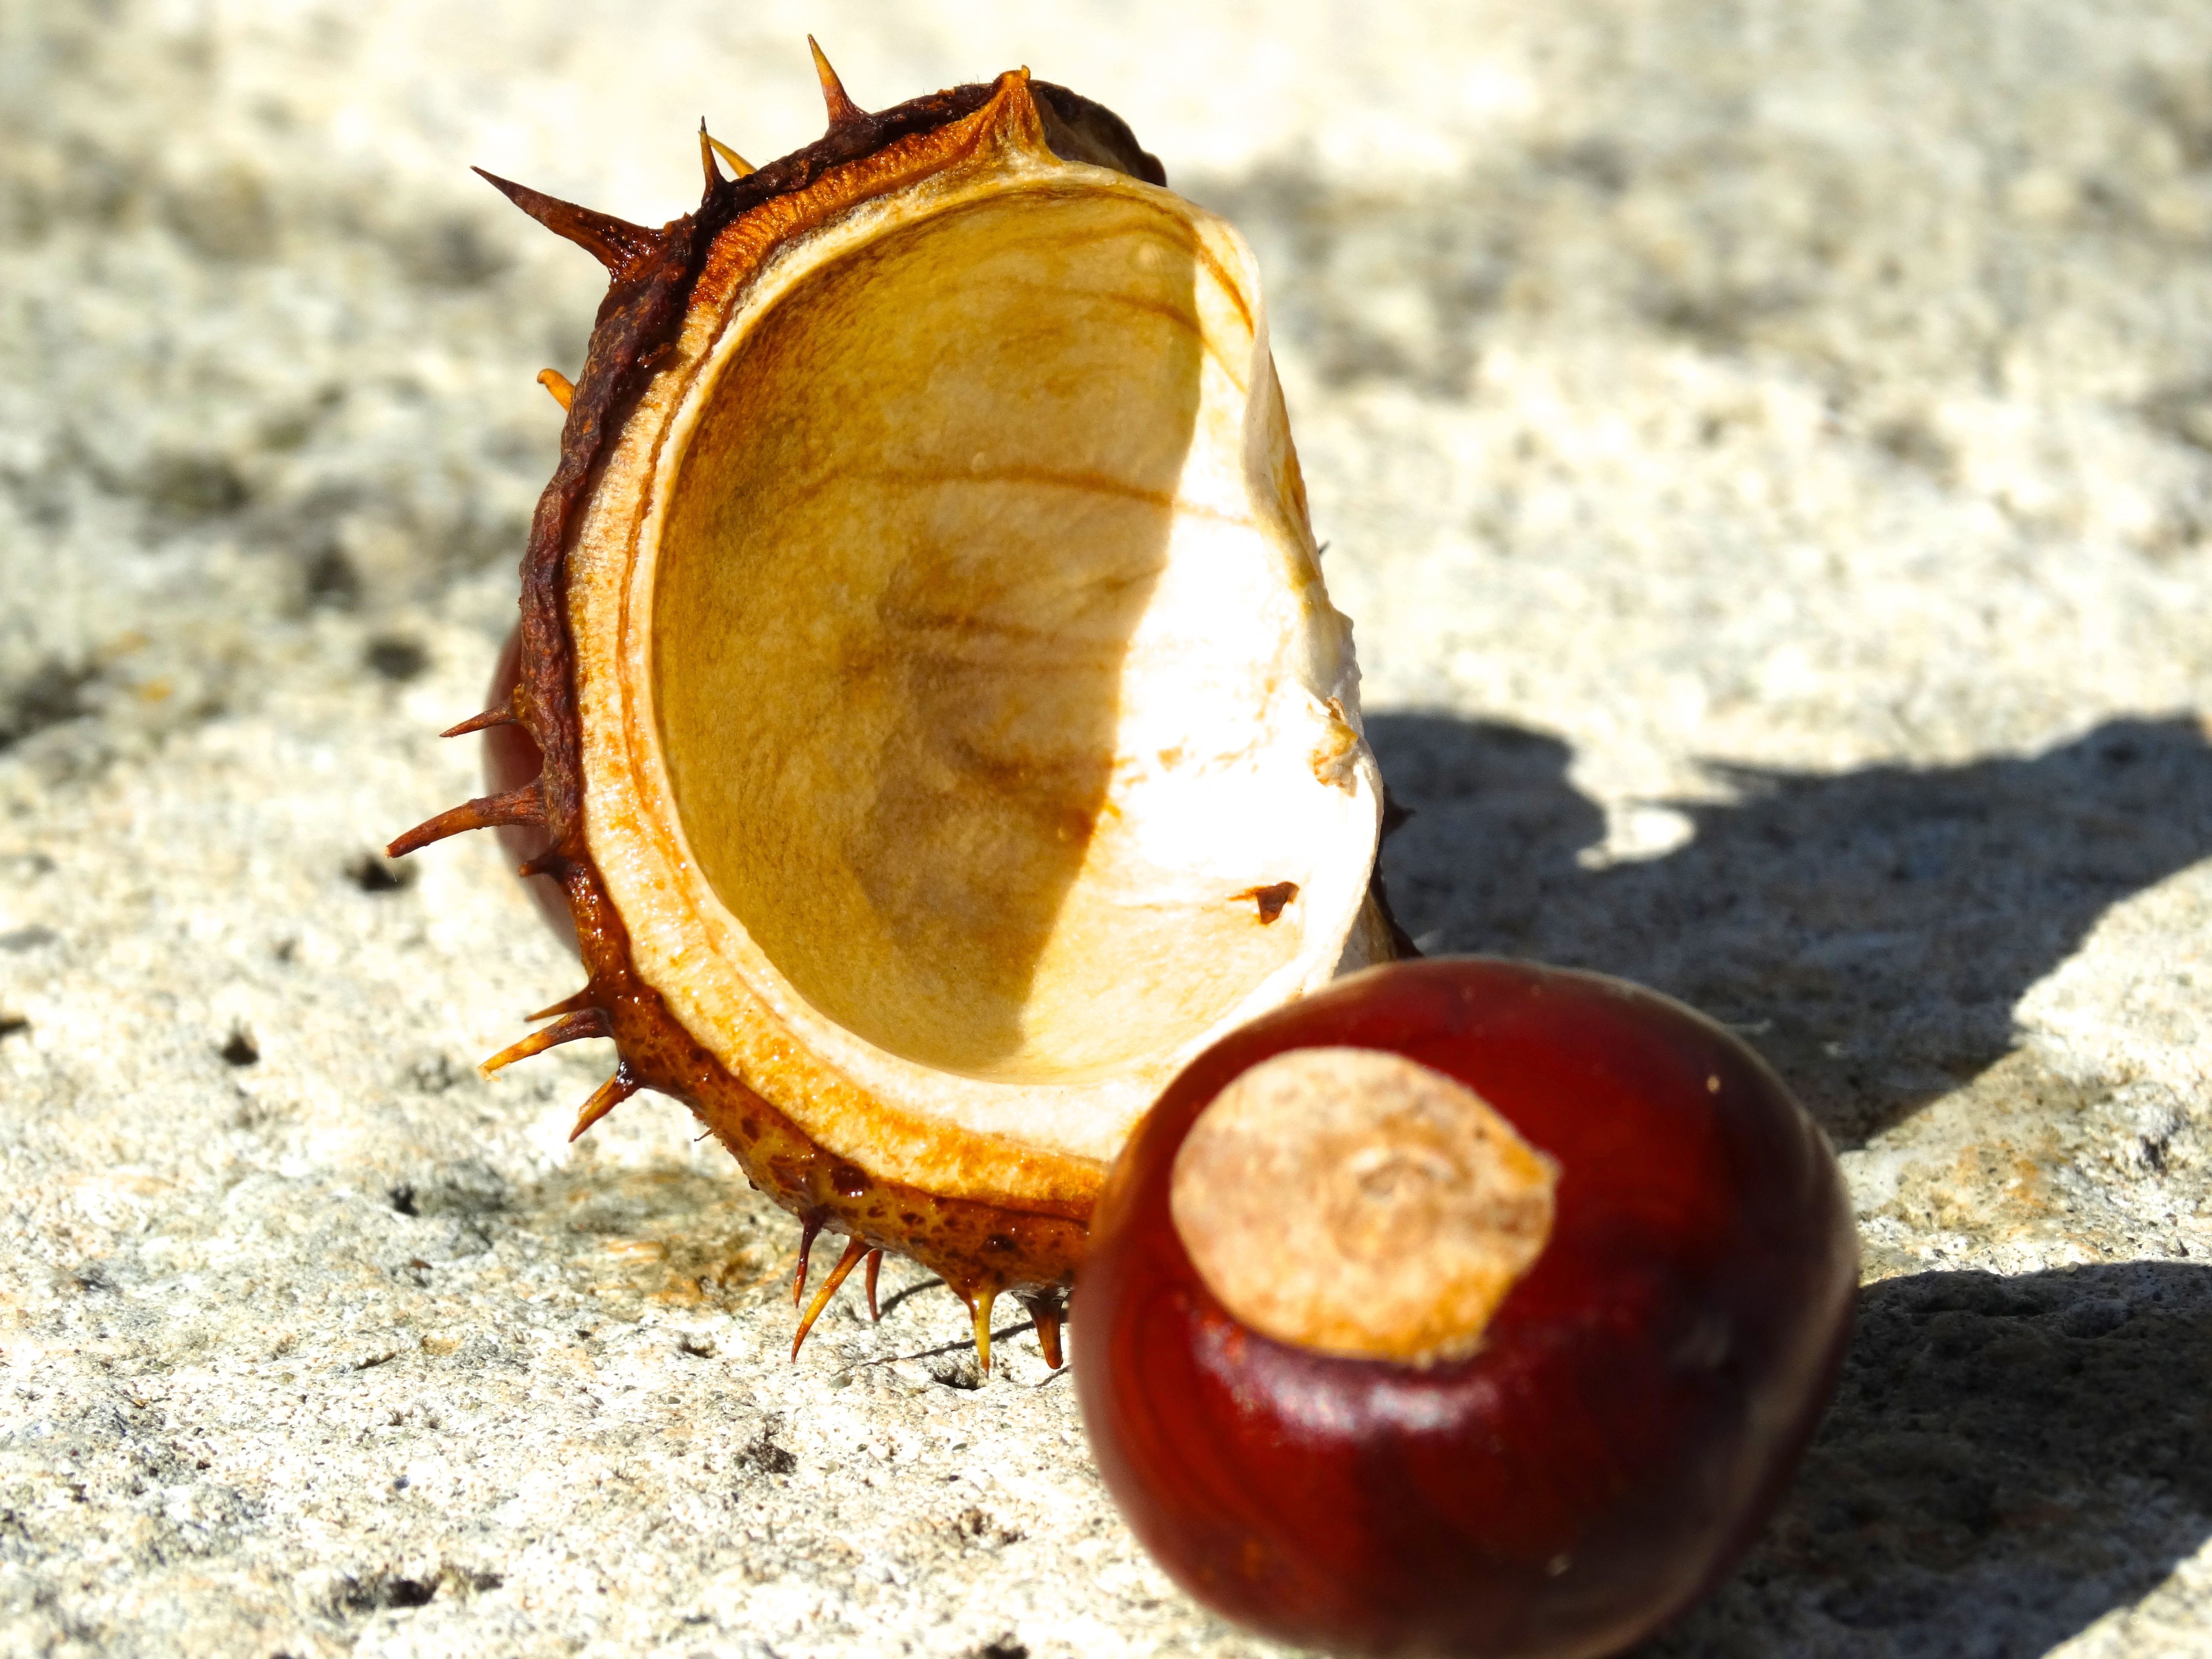
open, prickly, plant, leaf, food, produce, autumn, brown, close up, exposed, coconut, nutshell, chestnut, reddish, spur, macro photography, chestnut shell